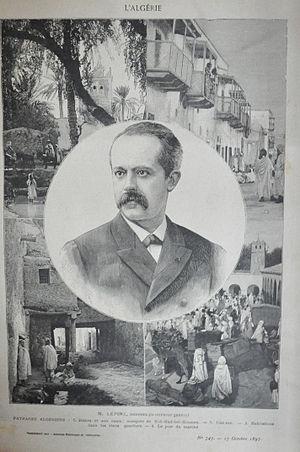
Louis Lépine, représenté en 1897dans la revue ""Les Annales politiques et littéraires"" dans ses fonctions de gouverneur de l'Algérie."
Louis Jean-Baptiste Lépine, né à Lyon le 6 août 1846 et mort à Paris le 9 novembre 1933, est un avocat et homme politique français, préfet de police, inventeur de la brigade criminelle et du Concours Lépine. Il est également le créateur du musée de la préfecture de police en utilisant les pièces qu'il avait fait réunir pour l'exposition universelle de 1900 et qui présentait déjà cette administration au public.